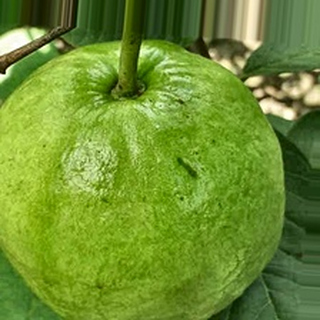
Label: healthy_guava